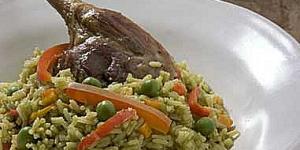
arroz con pato a la nortena